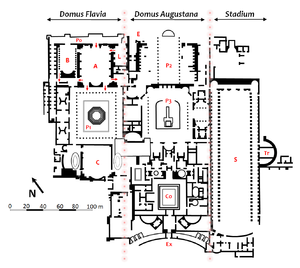
Plan du palais de Tibère. Italiano: Mappa della domus Augustana E